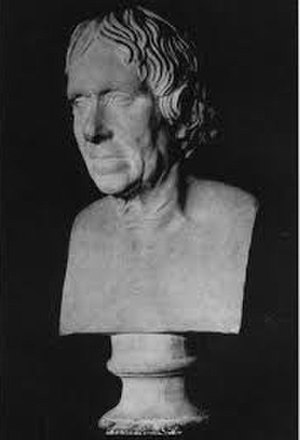
Louis Jean Pierre Vieillot
Louis Jean Pierre Vieillot var en fransk ornitolog.